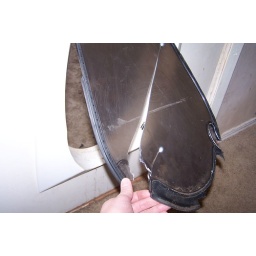
Crack in the dog door